Penebui

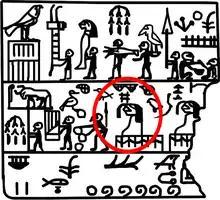
Penebui depicted on a "year tablet" with blood streaming from her head

Penebui (died 3000 BC) was an early Egyptian queen and most possibly the wife of king Djer during the 1st Dynasty. Her name was found engraved on several ivory tags.